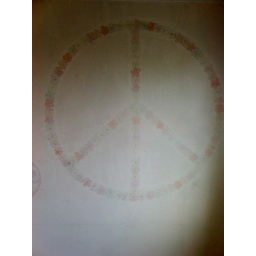
giant peace sign in tork's bedroom